Duo46

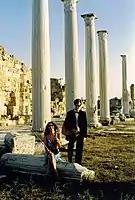
Duo46

The American-Canadian ensemble Duo46 was established in 1994 at the University of Arizona in Tucson, Arizona by guitarist Dr. Matthew Gould and violinist Beth Ilana Schneider-Gould.